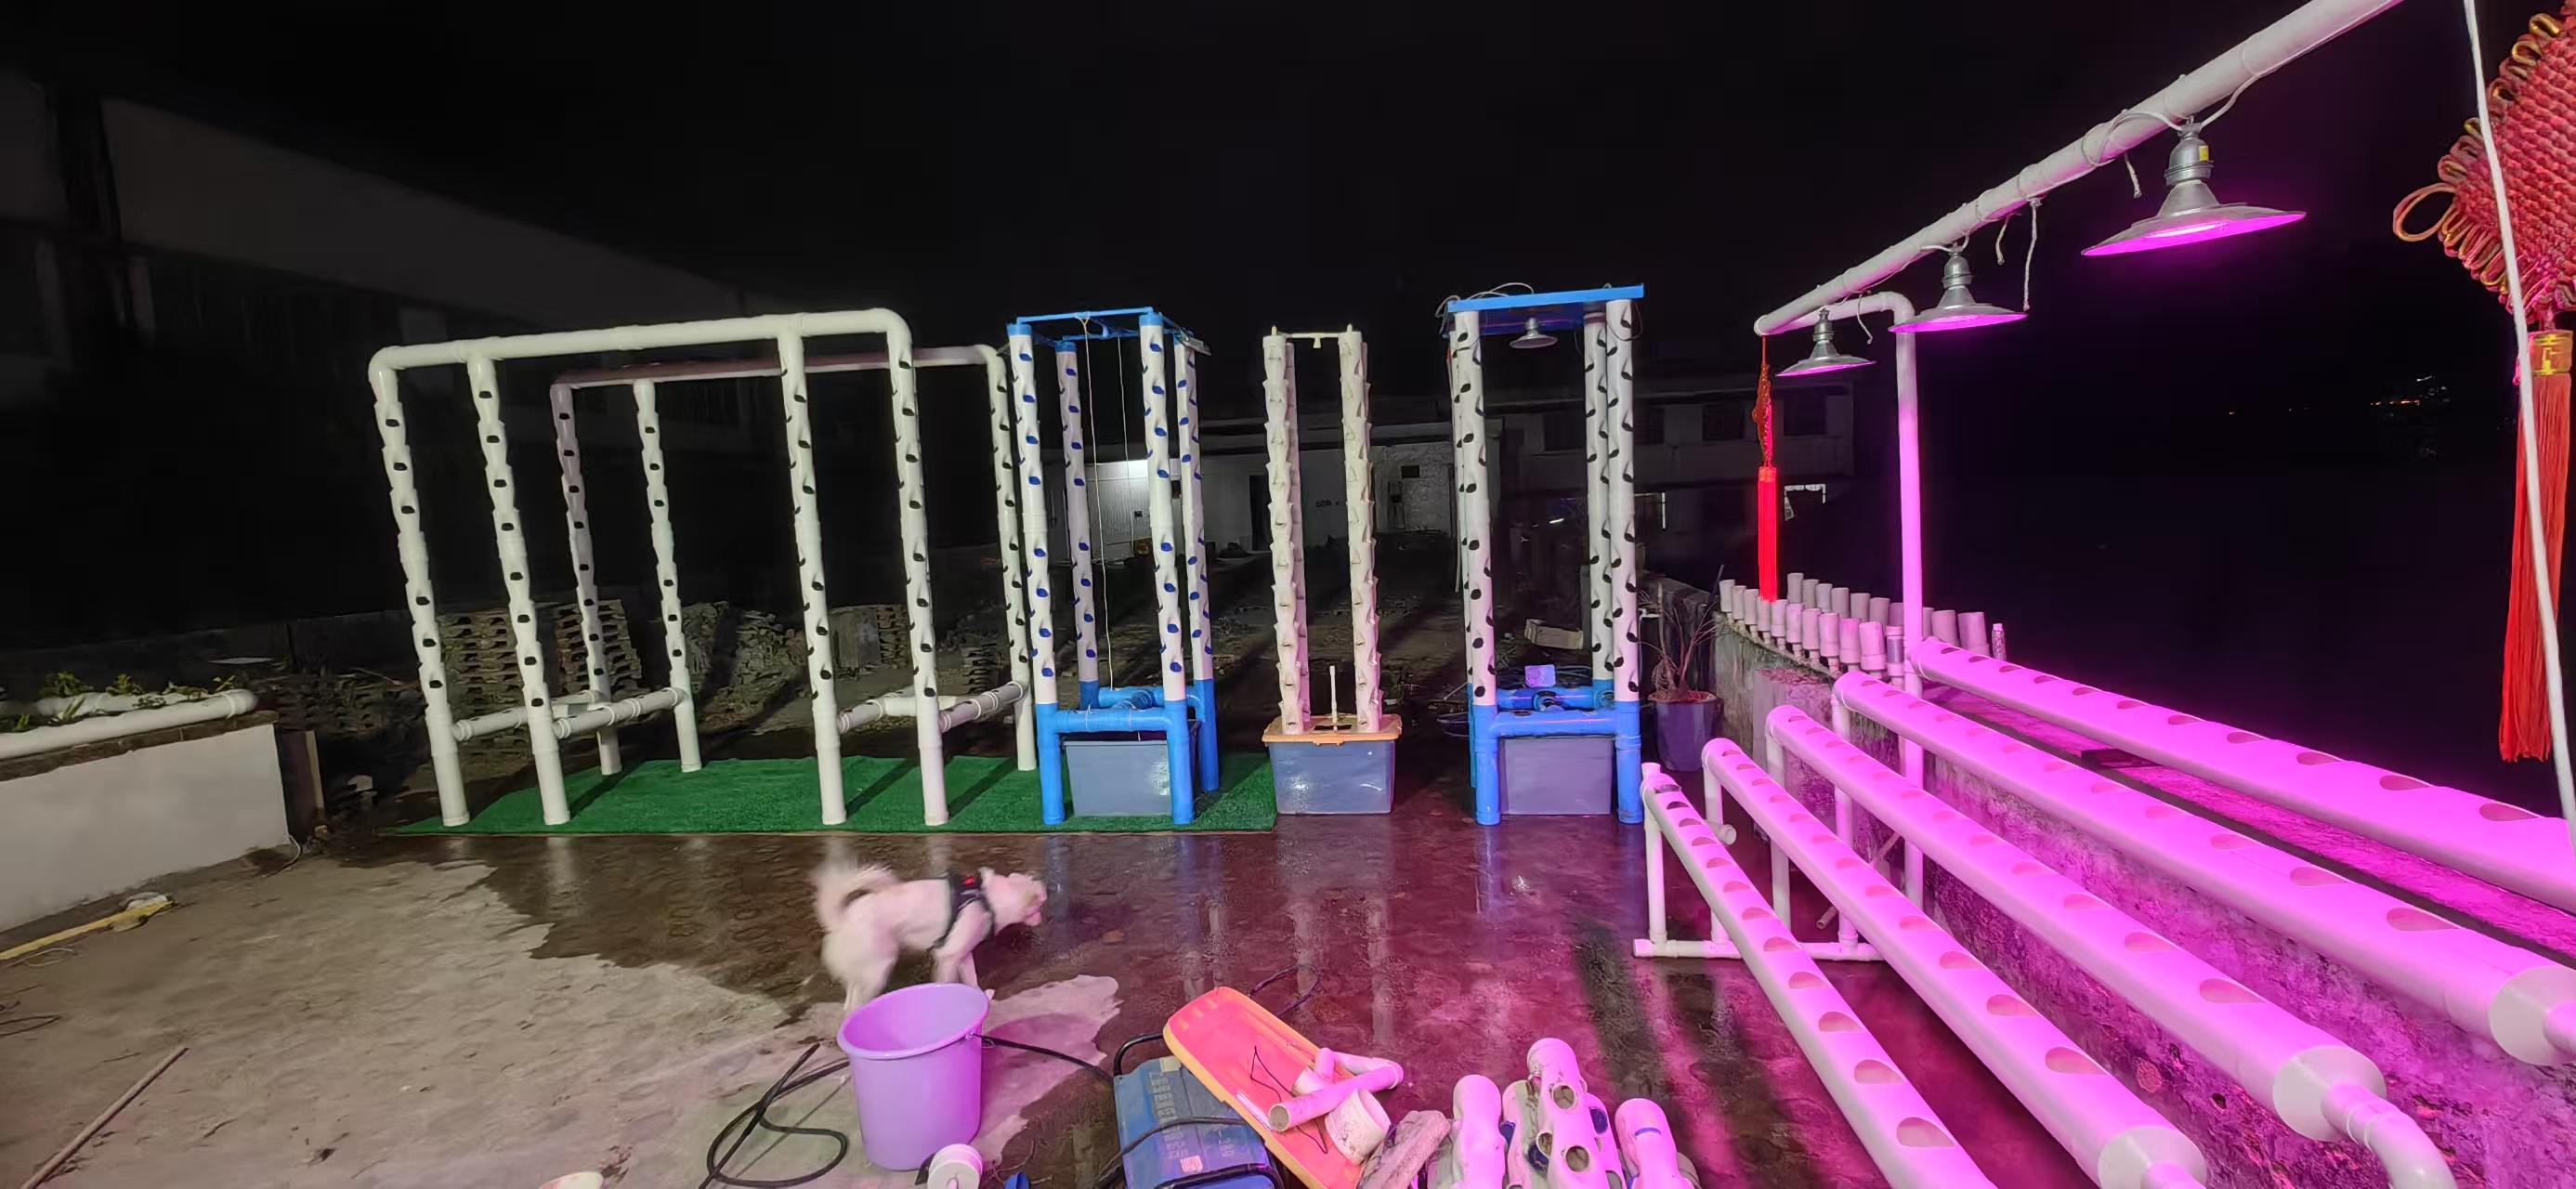
Sayansi ya haidroponi. Hii ni aina ya kilimo ambacho kinatumia teknolojia ya kisasa ambayo inahusisha uchanganyaji wa virutubishi pamoja na maji, vinavyopitishwa kupitia mabomba maalumu kwenda kwenye miche ya miti inayokua bila kutegemea udongo.